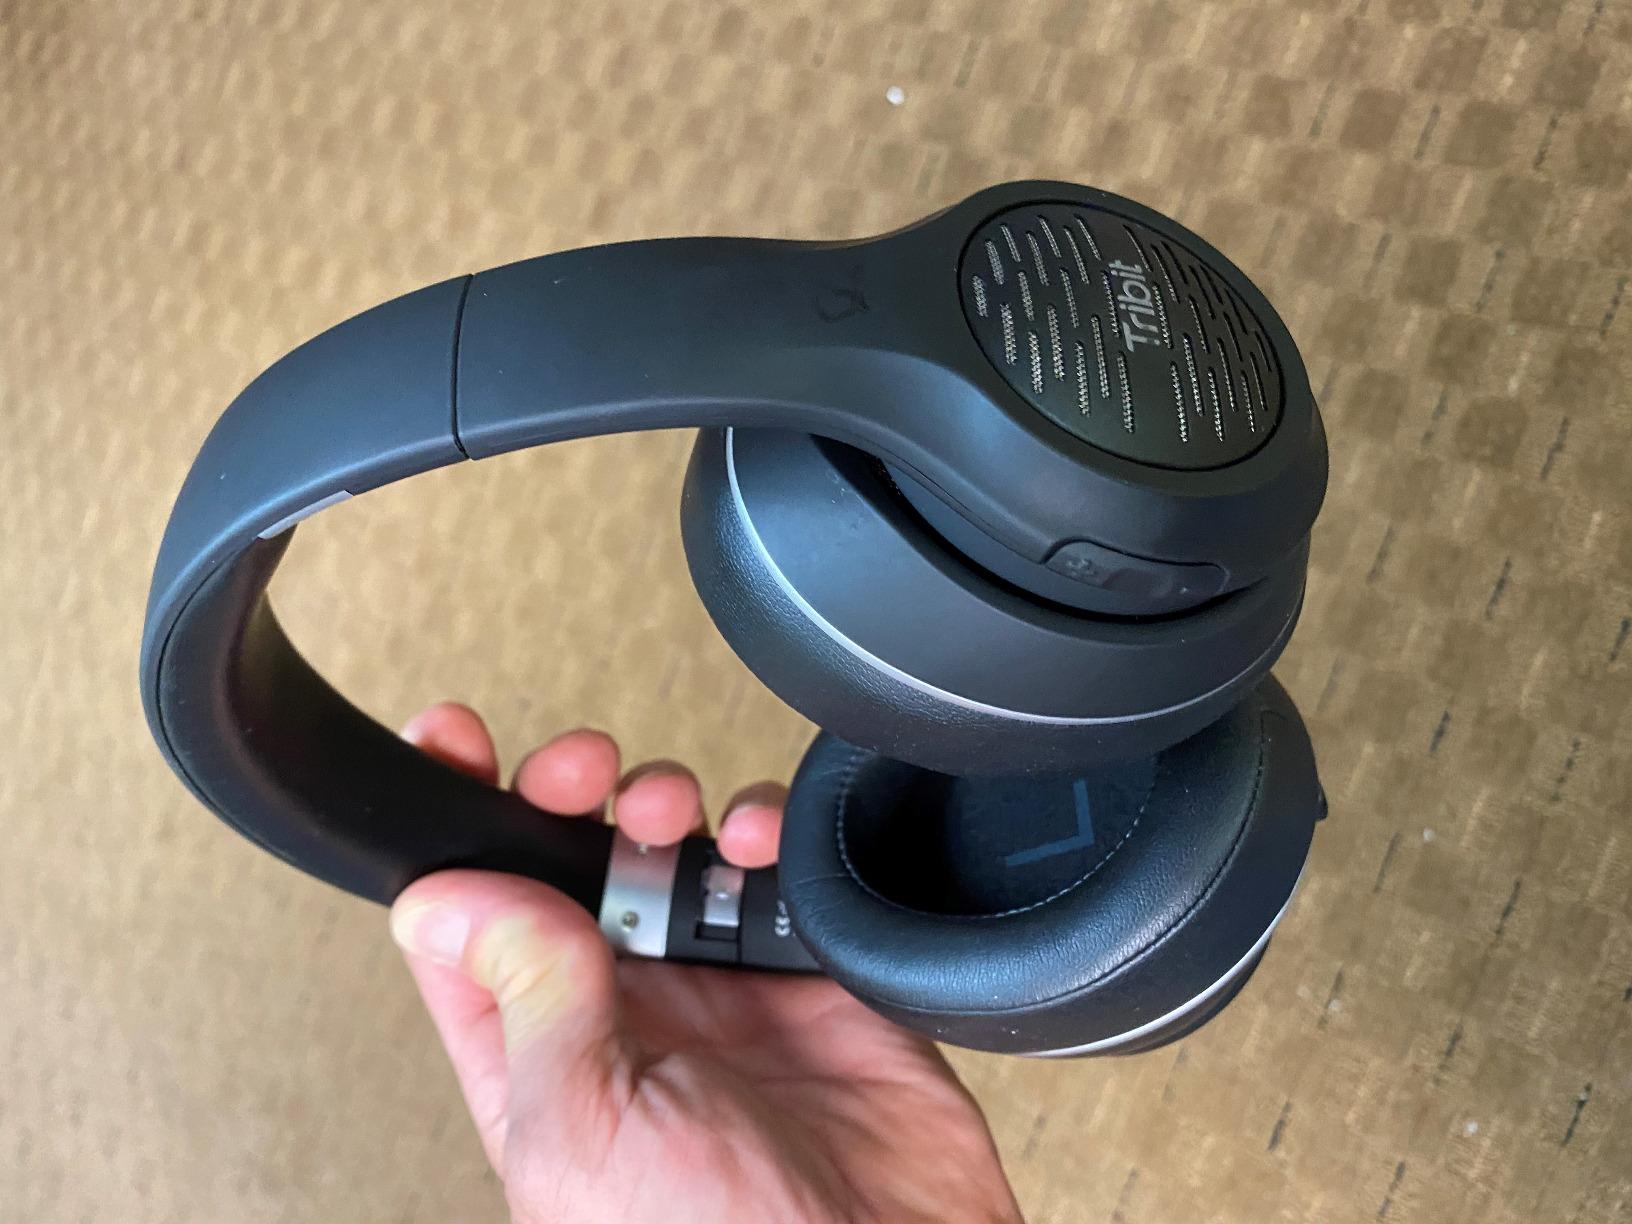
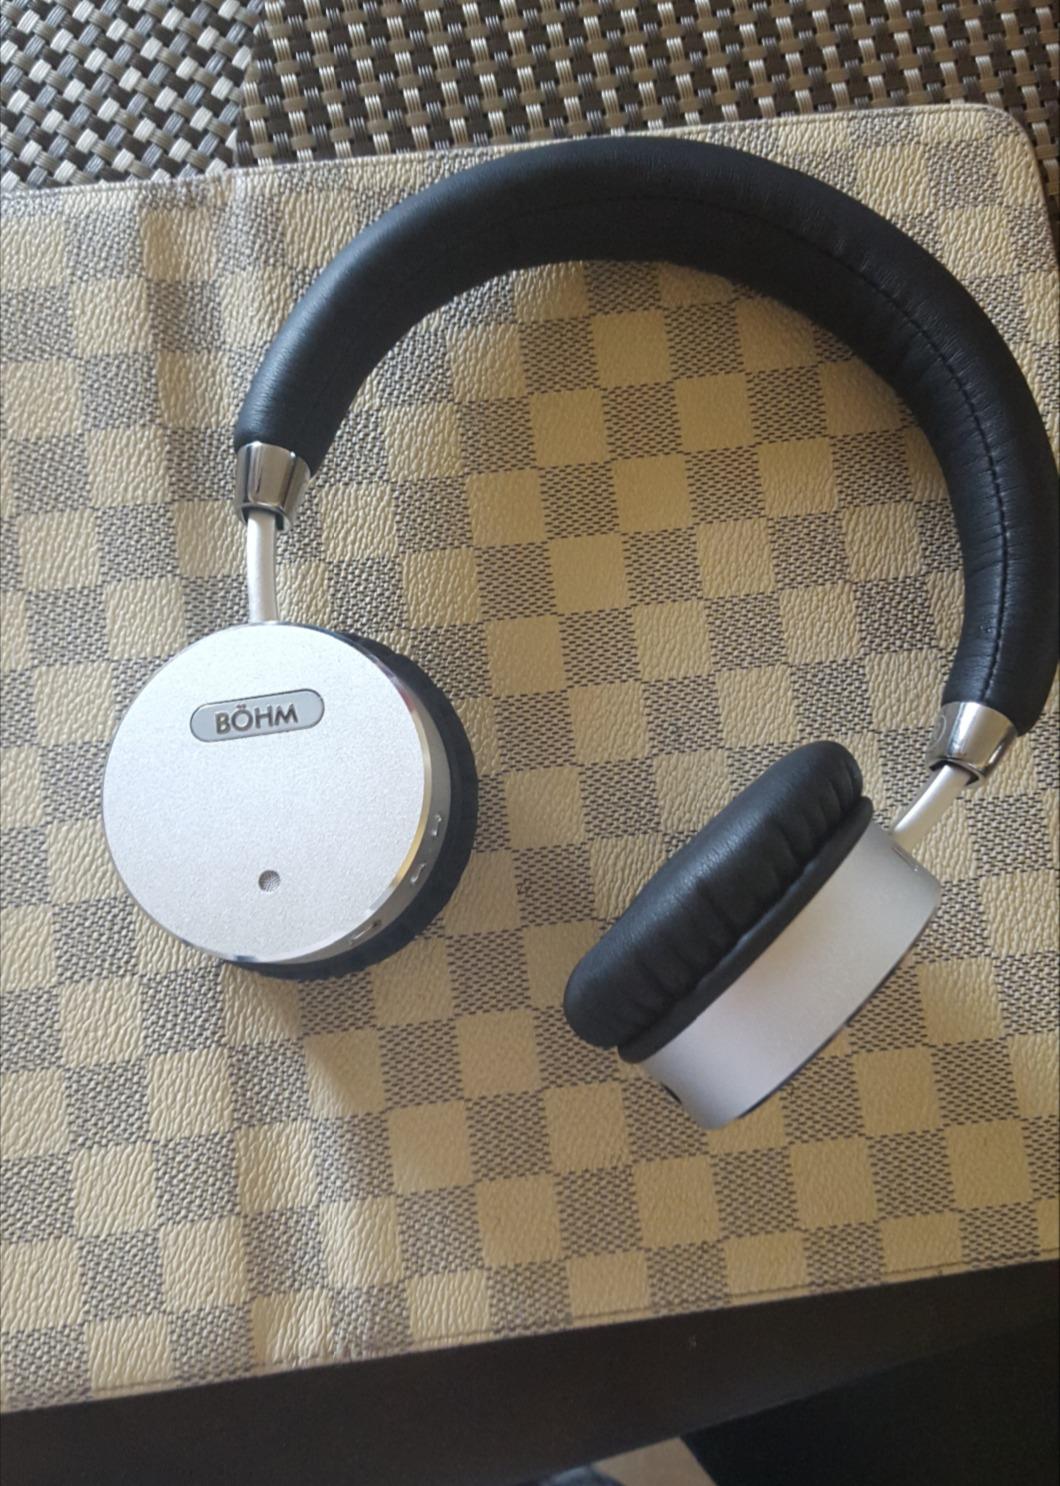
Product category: headphones
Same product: no